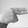
ASL letter: H